IBM 1050

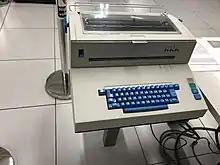
IBM 1052 printer-keyboard

Communication was done serially, half-duplex, at 75 or 150 bits per second. A modem, such as IBM Line Adapter, was needed for connection to a communication line. The IBM 1050 featured multipoint asynchronous communication (Start Stop protocol), and improved error checking (LRC and VRC), with speed up to 14.8 characters per second (cps), equivalent to 134 baud, compared to the teleprinter's 10 cps. One IBM 1051 and another device were required per subsystem.